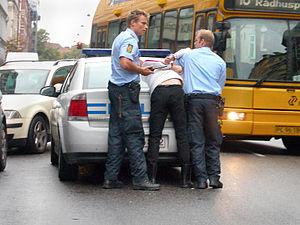
La police du Danemark, outre ses fonctions de lutte contre la criminalité et de respect des lois, a un rôle de gestion administratif et s'occupe de la sécurité civile.
L'arrestation est une notion de droit pénal.